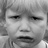
Emotion: sad